Pier 11/Wall Street

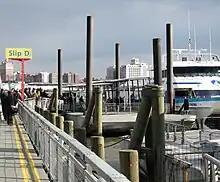
SeaStreak catamaran at Slip D

In June 2008, New York Water Taxi began operation of a ferry route to the IKEA store in Red Hook, Brooklyn. The free service was implemented as a measure to improve transportation access to the new store but was not limited to use by store customers. The overall demand for the ferry by shoppers and non-shoppers was so high that the following year a $5 fare was charged for the service on weekdays, except for passengers that spent more than $10 in the store. Ferry service on weekends remained free of charge. The IKEA ferry service was taken over by NY Waterway in 2021.